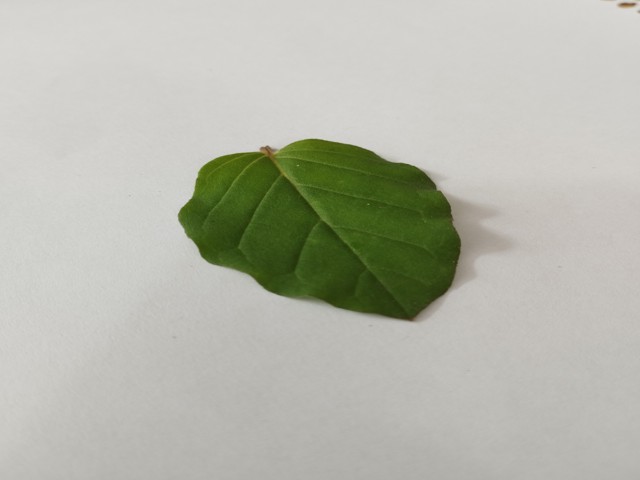
Plant: punarnava